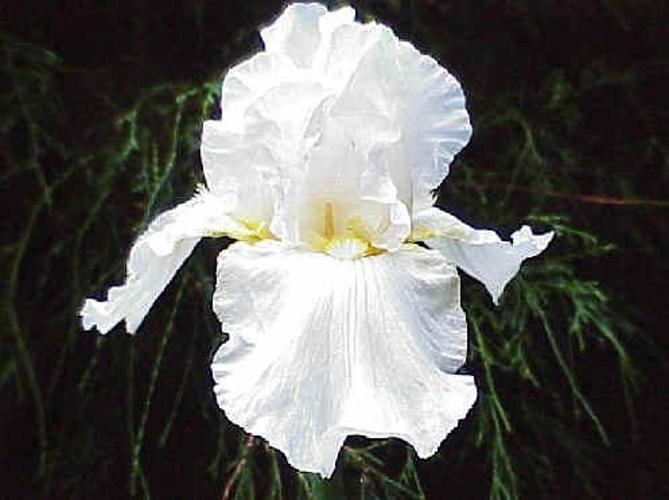
Flower: Iris